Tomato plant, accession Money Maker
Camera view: vertical (180 deg); turntable rotation: 210 degrees
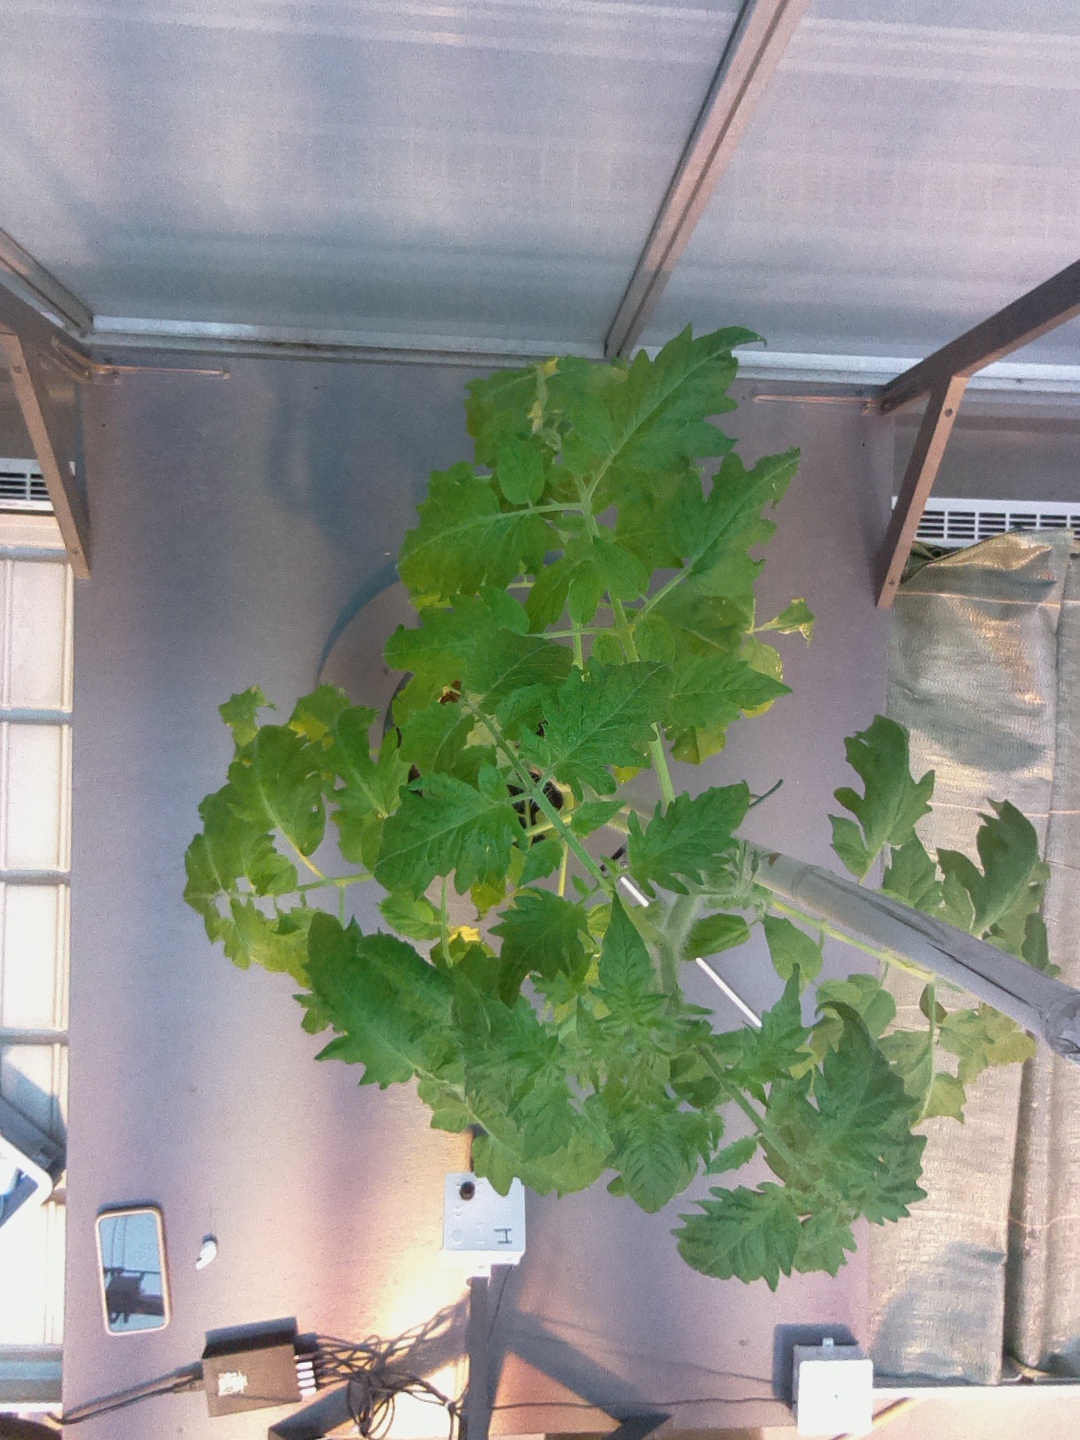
BBCH growth stage 61: 10%-20% of flowers open